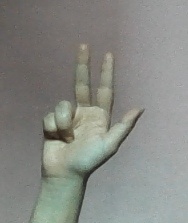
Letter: al